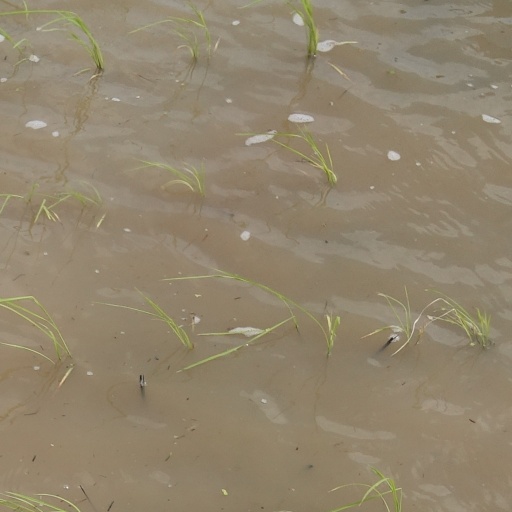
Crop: rice